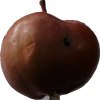
Label: Apple 18